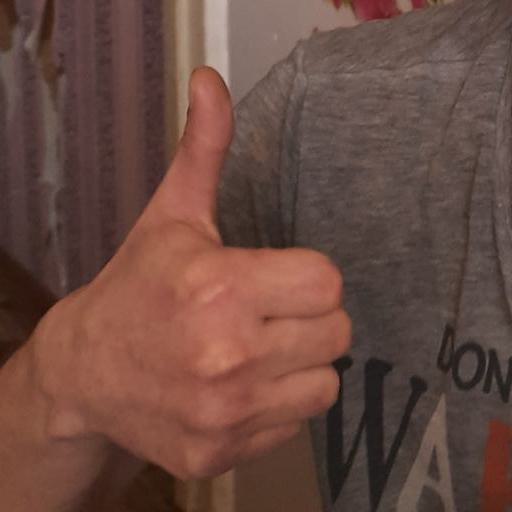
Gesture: like